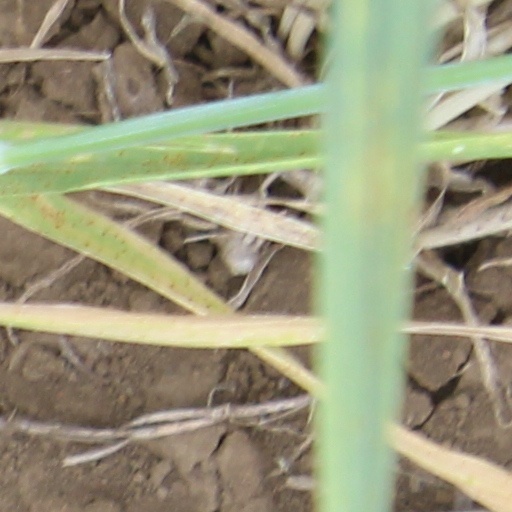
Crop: wheat